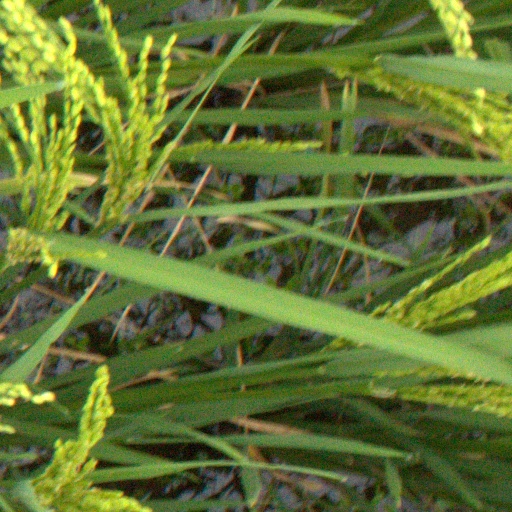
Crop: rice